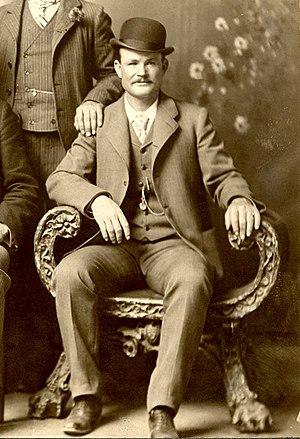
Butch Cassidy est un célèbre pilleur de banques et de trains qui a sévi aux États-Unis à la fin du XIXᵉ siècle. Membre d’une bande de malfrats appelée le Wild Bunch, il réussit à échapper aux poursuites menées contre lui jusqu’en 1908, année supposée de sa mort en Bolivie.